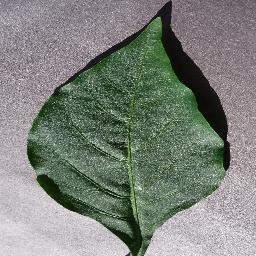
Label: Pepper,_bell___healthy